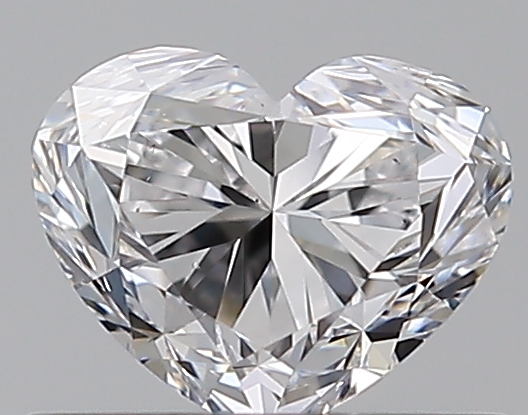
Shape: heart
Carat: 0.5
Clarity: VS2
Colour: D
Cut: FG
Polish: EX
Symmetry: VG
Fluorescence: N
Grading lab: GIA
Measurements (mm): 4.35 x 5.39 x 3.52